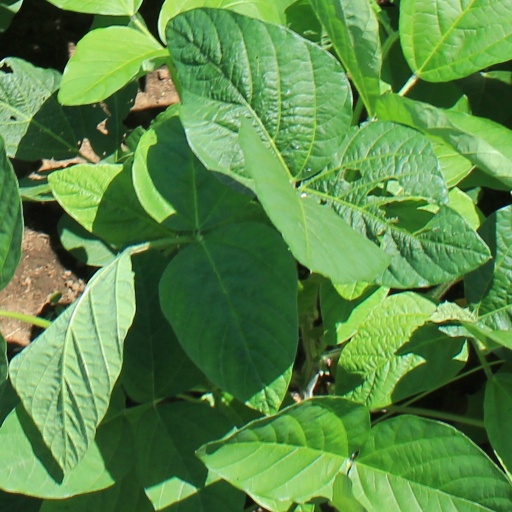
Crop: soybean